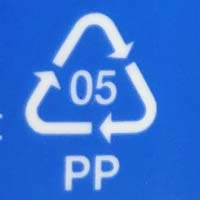
Plastic recycling code class: 5_polypropylene_PP